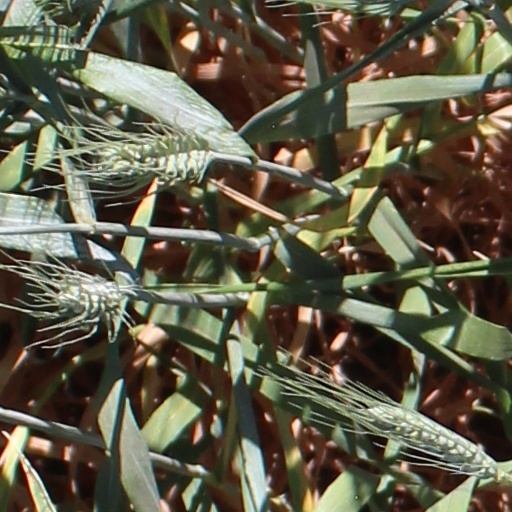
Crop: wheat